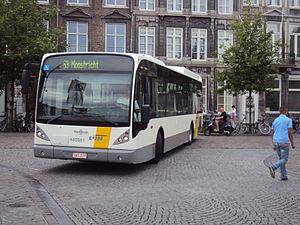
Le Van Hool NewA360 est un autobus suburbain fabriqué et commercialisé par le constructeur belge Van Hool depuis 2002.